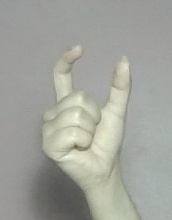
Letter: nun